Asam Sahitya Sabha

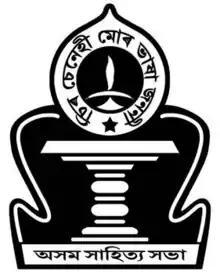
Official emblem of Asam Sahitya Sabha

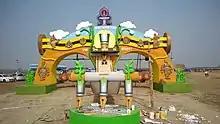

The Asam Sahitya Sabha is a non-government, non-profit, literary organisation of Assam. It was founded in December 1917 in Assam, India to promote the culture of Assam and Assamese literature. A branch of the organisation named "Singapore Sahitya Sabha" was launched in Singapore on 28 July 2019. Other foreign branches are located in London, Phoenix and Chicago.